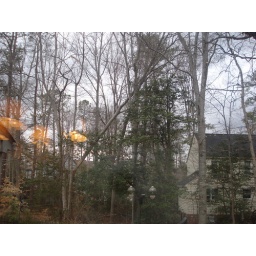
If a tree fell in the forest ...